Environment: real
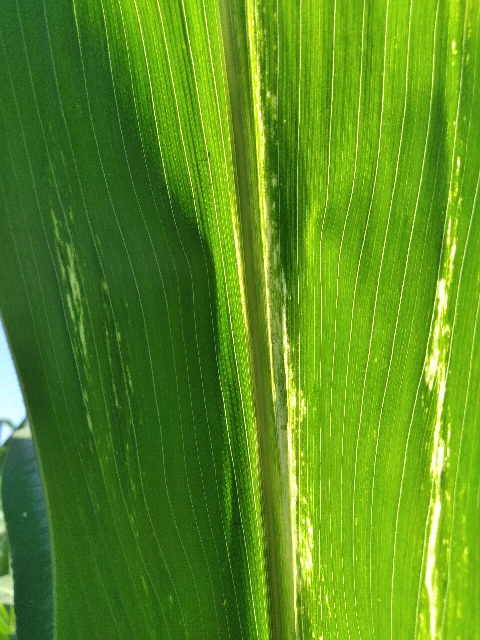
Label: lethal_necrosis